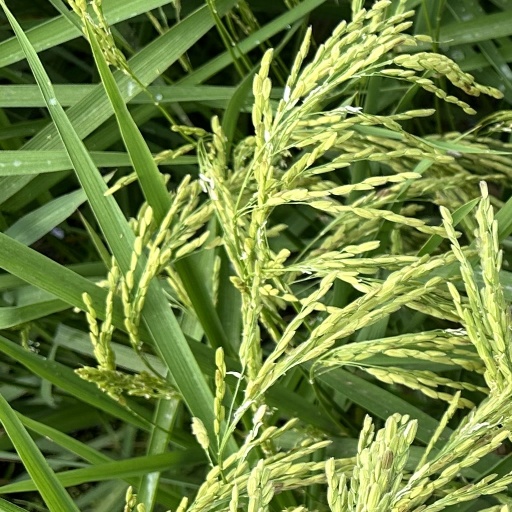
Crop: rice